Joe Root

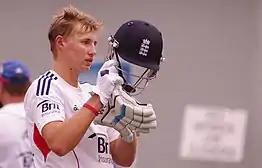
Root in training in Australia

In April 2022, Root was retained by the Trent Rockets for the 2022 season of The Hundred. and on 23 December 2022 he was bought by Rajasthan Royals in the IPL 2023 auction.